Severan Tondo

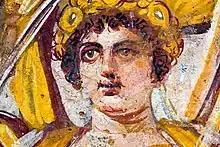
Detail of Caracalla

After his murder, Geta was subjected to damnatio memoriae. In this official action, the Senate declared against his memory. This led to great removal, defacement, and erasure of Geta throughout the entire Roman empire. The Severan Tondo serves as one of the best examples of the official damnatio memoriae subjected to Geta's figure.